Granthi

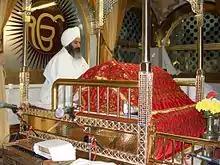
A Granthi reading from the Guru Granth Sahib

A Granthi is a person, female or male, of the Sikh religion who is a ceremonial reader of the Guru Granth Sahib, which is the holy book in Sikhism, often read to worshipers at Sikh temples called a Gurdwara.